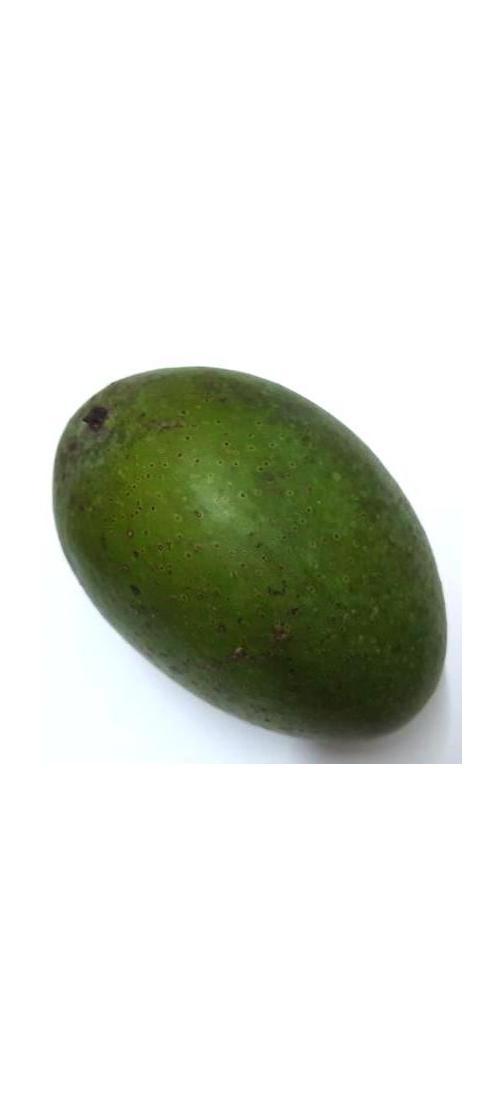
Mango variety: Ashshina Zhinuk